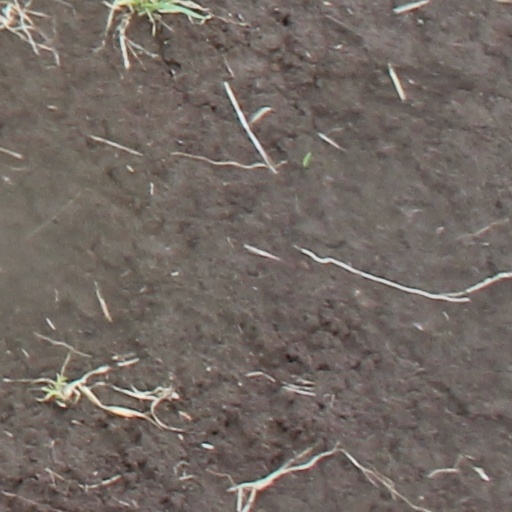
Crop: wheat